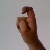
The image shows a hand gesture representing the letter 'X' in Indian Sign Language.